Filiberto Laurenzi

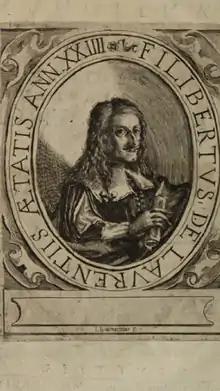
Filiberto Laurenzi

Filiberto Laurenzi (Bertinoro, 1618 – ...) was an Italian composer and harpsichordist. He was tutor and accompanist of soprano Anna Renzi for whom he wrote her debut work " Il favorito del principe" (1640, music lost). He followed her to Venice where he collaborated with Monteverdi in the composition of "L'incoronazione di Poppea" (1643), and was the main composer of "La finta savia" (also 1643) to a libretto by Giulio Strozzi. His "Trionfo della fatica" was performed in Rome in 1647.